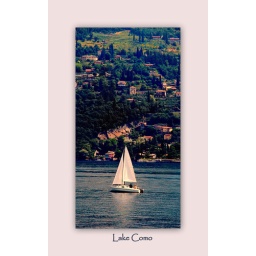
A beautiful white sailboat on Lake Como in Italy.